Steven Seagal

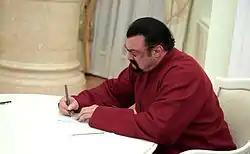
Seagal signing his Russian passport in November 2016

Seagal plays the guitar and among his extensive collection are guitars previously owned by "the Kings"; Albert, BB, and Freddie, as well as Bo Diddley, Stevie Ray Vaughan, Buddy Guy, Howlin' Wolf, Muddy Waters, and Jimi Hendrix. In 2004, he released his first album, "Songs from the Crystal Cave", which has a mix of pop, world, country, and blues music. It features duets with Tony Rebel, Lt. Stichie, Lady Saw, and Stevie Wonder. The soundtrack to Seagal's 2005 film "Into the Sun" features several songs from the album. One of his album tracks, "Girl It's Alright", was also released as a single in several countries alongside an accompanying music video. Seagal's second album, titled "Mojo Priest", was released in April 2006 and spawned a concert tour. Thom Jurek of AllMusic panned the album, rating it 1.5 stars out of 5 and stating that Seagal's guitar playing "rarely rises above bar band pedigree" and that "all of this music takes itself so seriously that it borders on delusional excess."